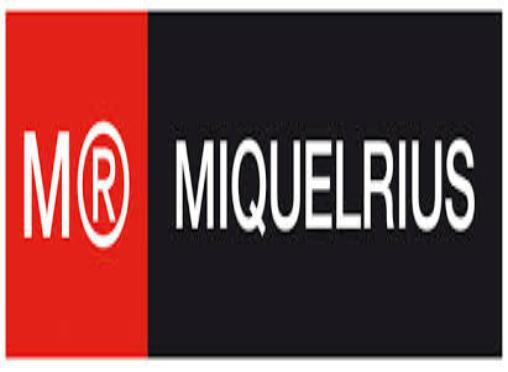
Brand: miquelrius-2
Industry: Necessities